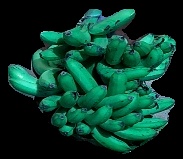
Variety: pachbale
Grade: grade3